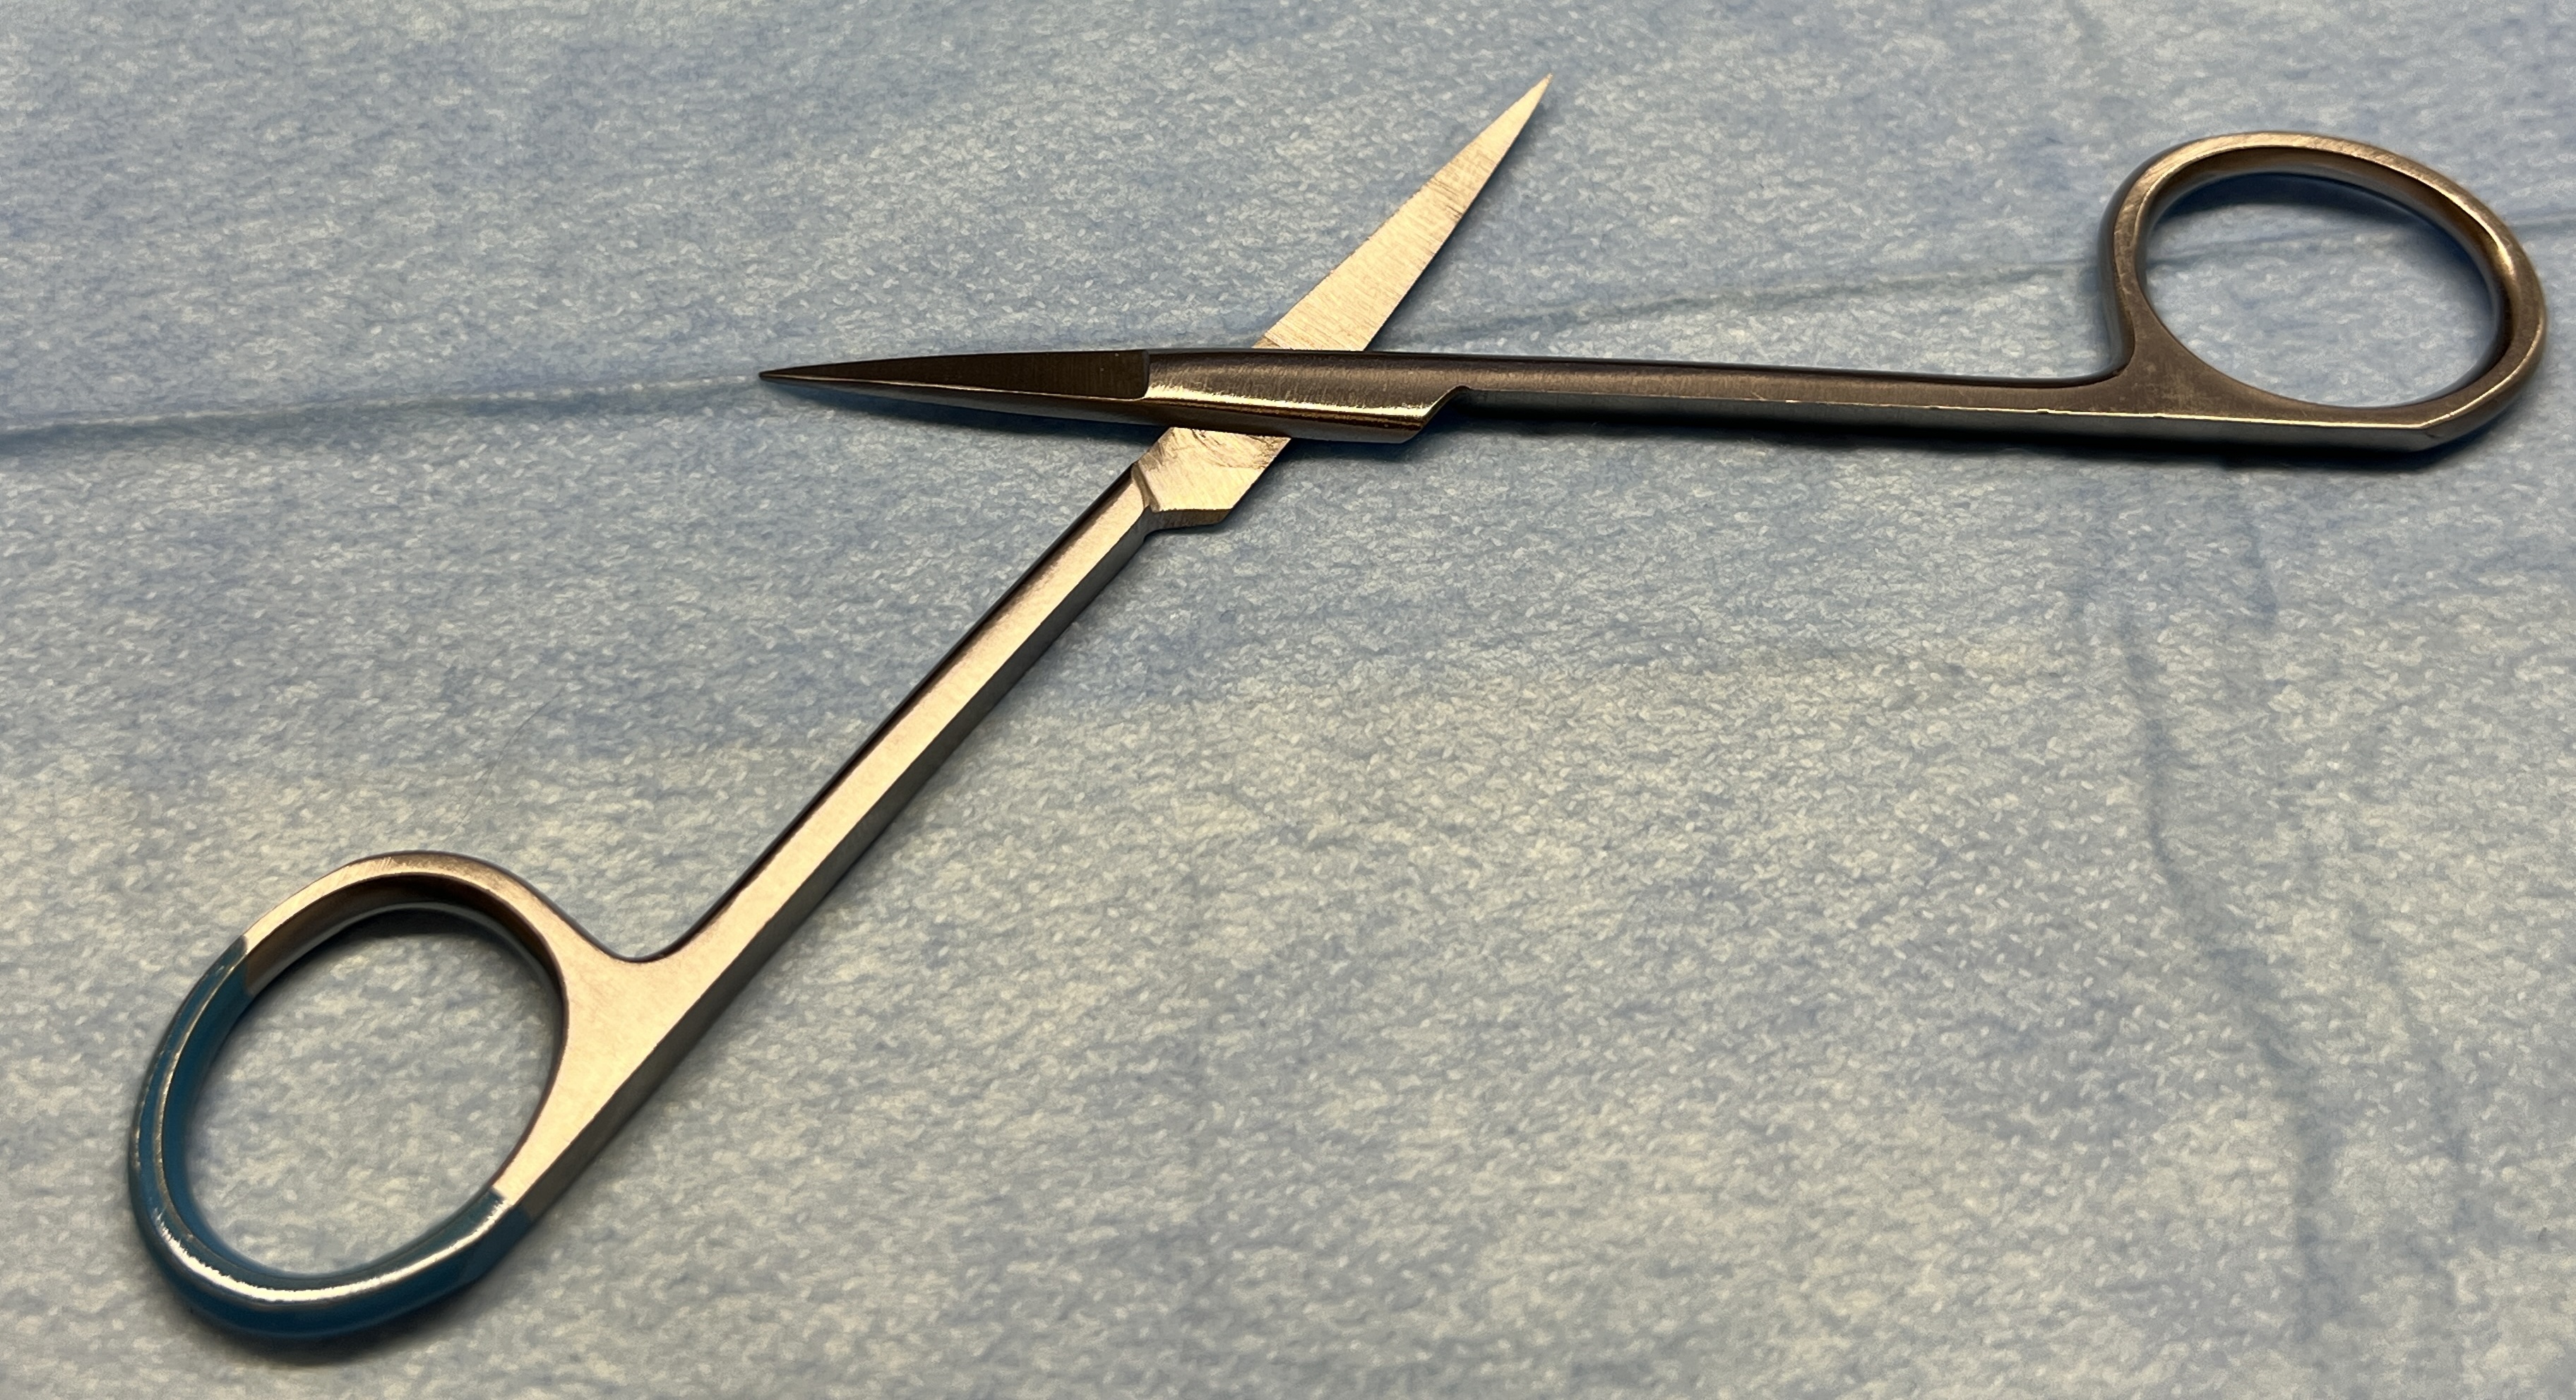
Hinged instrument state: open